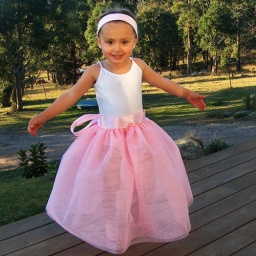
The Long tutu in pink for all the girls who dream about ballerina.